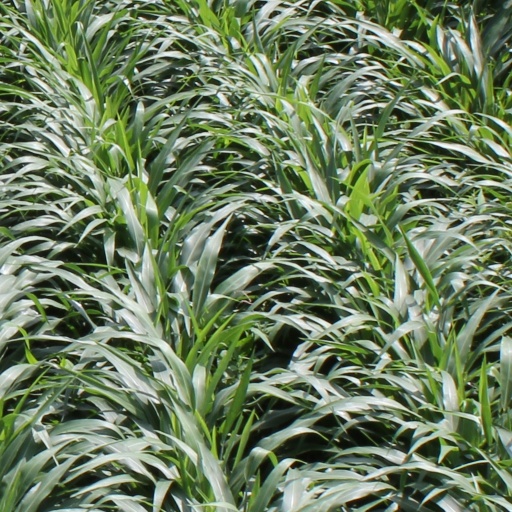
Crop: sorghum